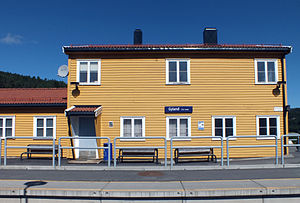
Gyland Station
Gyland Station er en jernbanestation på Sørlandsbanen, der ligger i Flekkefjord kommune i Norge. Den består af nogle få spor, to perroner og en stationsbygning opført i gulmalet træ.